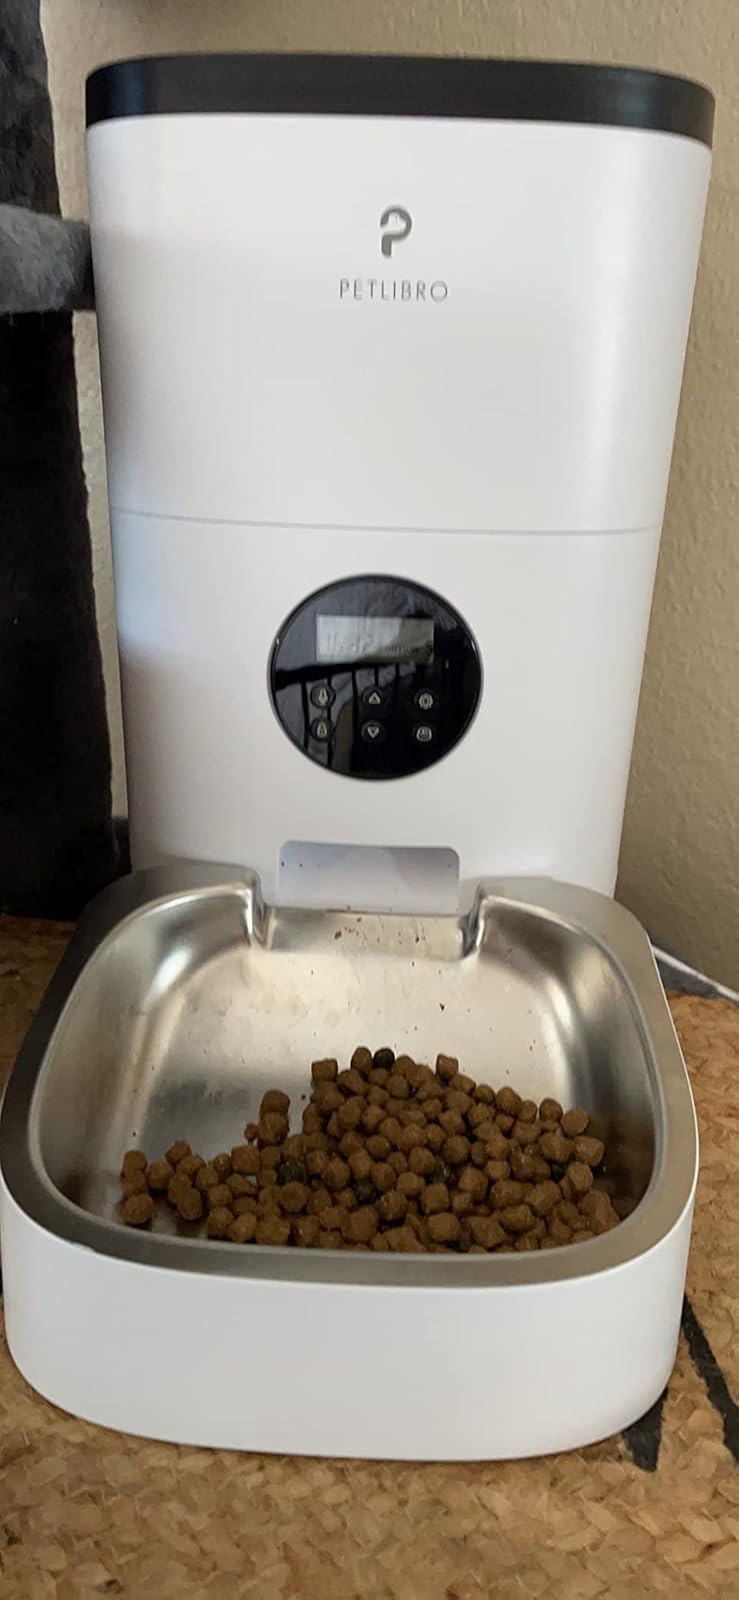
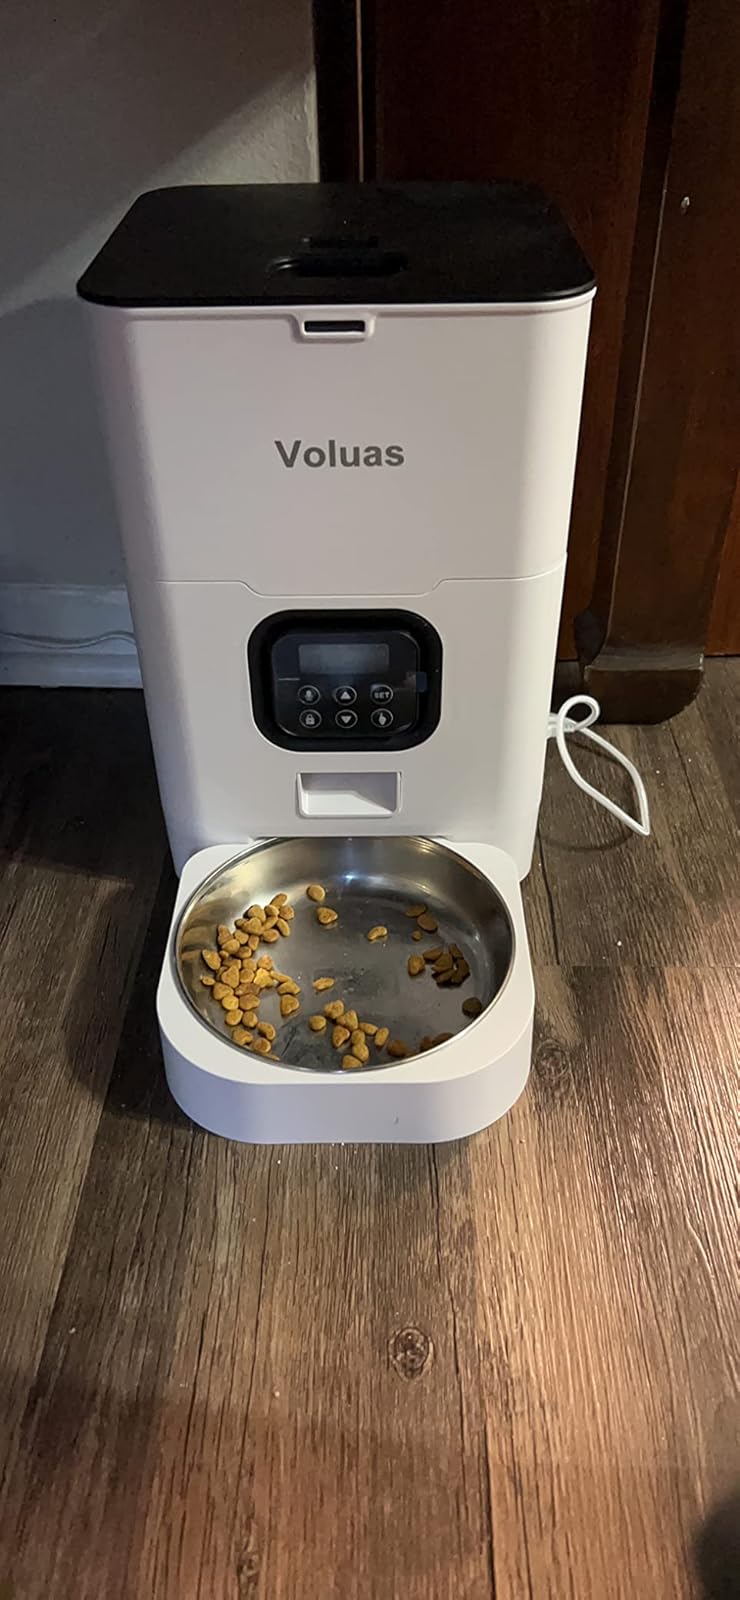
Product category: items_feeder
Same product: no